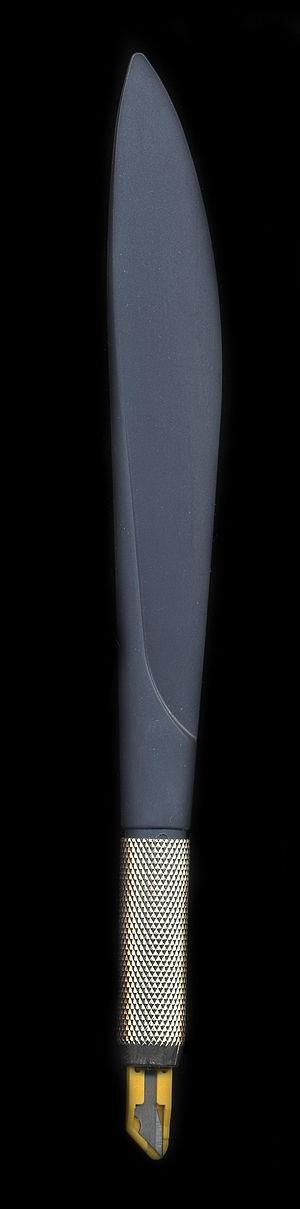
Un couteau à lame rétractable, cutter ou stylet est un outil qui permet de couper des matériaux fins et peu résistants. Il est en général muni d'une lame mobile qui est masquée lorsque l'objet n'est pas utilisé. On l'appelle également Exacto ou couteau OLFA en référence aux marques de commerce des outils du genre. Le mot tranchet, qui désigne un outil similaire mais très spécifique, a été utilisé mais n'est pas entré dans l'usage courant.